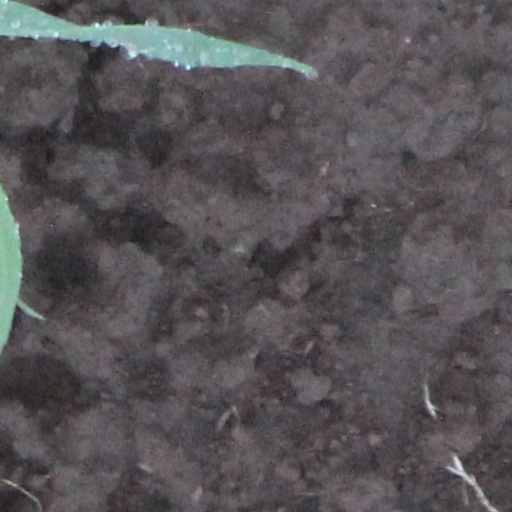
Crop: wheat